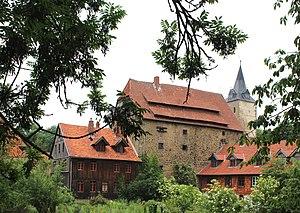
Lutter am Barenberge est une commune allemande de l'arrondissement de Goslar dans le sud-est du land de Basse-Saxe. C'est le chef-lieu de la Samtgemeinde Lutter am Barenberge. Le bourg est connu pour être le lieu de la bataille de Lutter pendant la guerre de Trente Ans.